Ryan Spangler

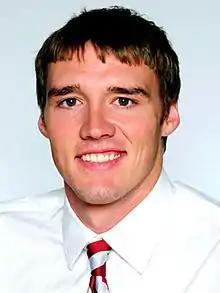

Ryan Blaine Spangler (born October 3, 1991) is an American former basketball player. He played college basketball for Gonzaga and the University of Oklahoma.